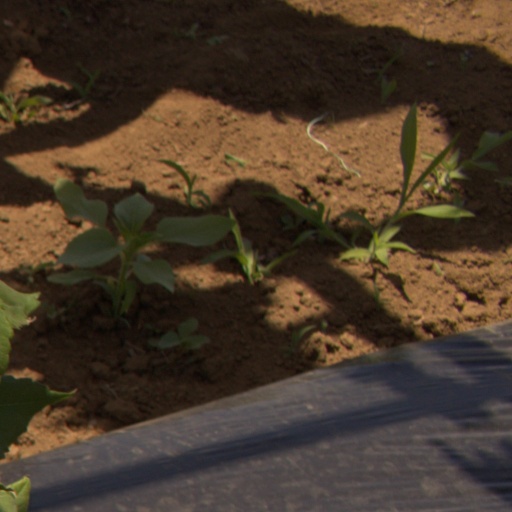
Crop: Jerusalem artichoke